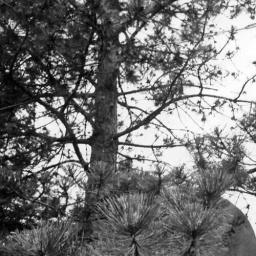
Bee Hive in pine tree near the gas barrels on the Wirka farm. 1969.